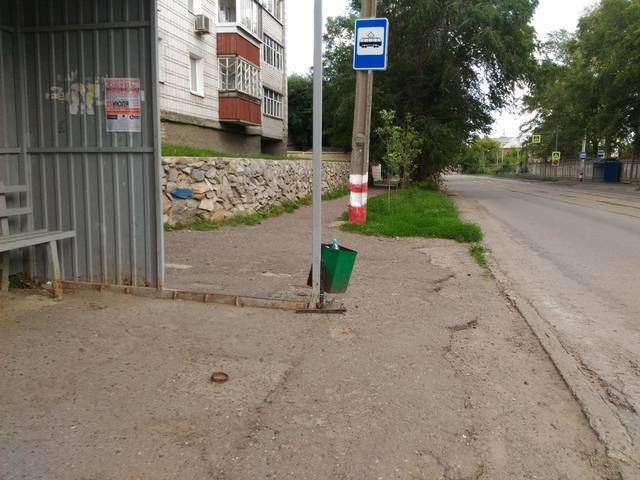
Region: Russia
Coordinates: 54.328, 48.386